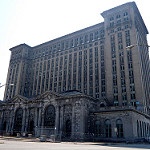
Label: buildings